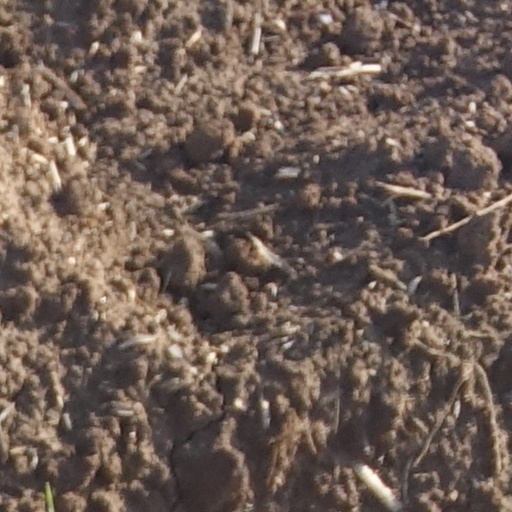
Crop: wheat